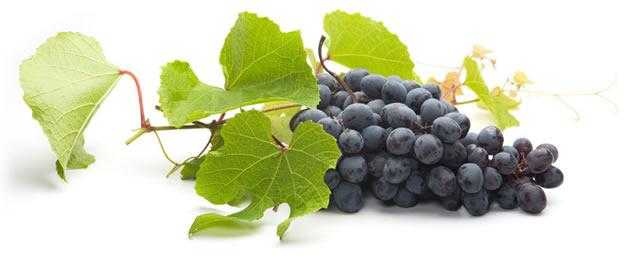
Label: Grapes